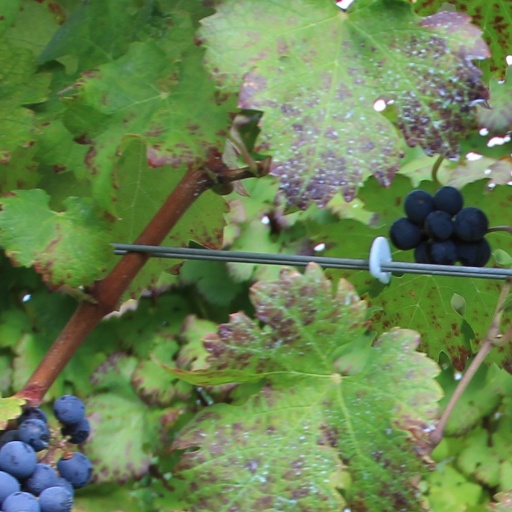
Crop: grape